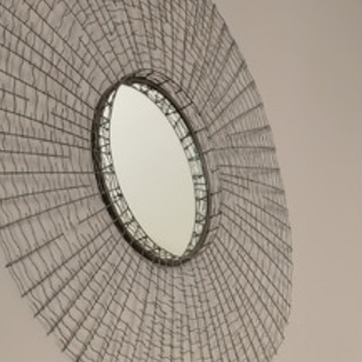
Material: mirror